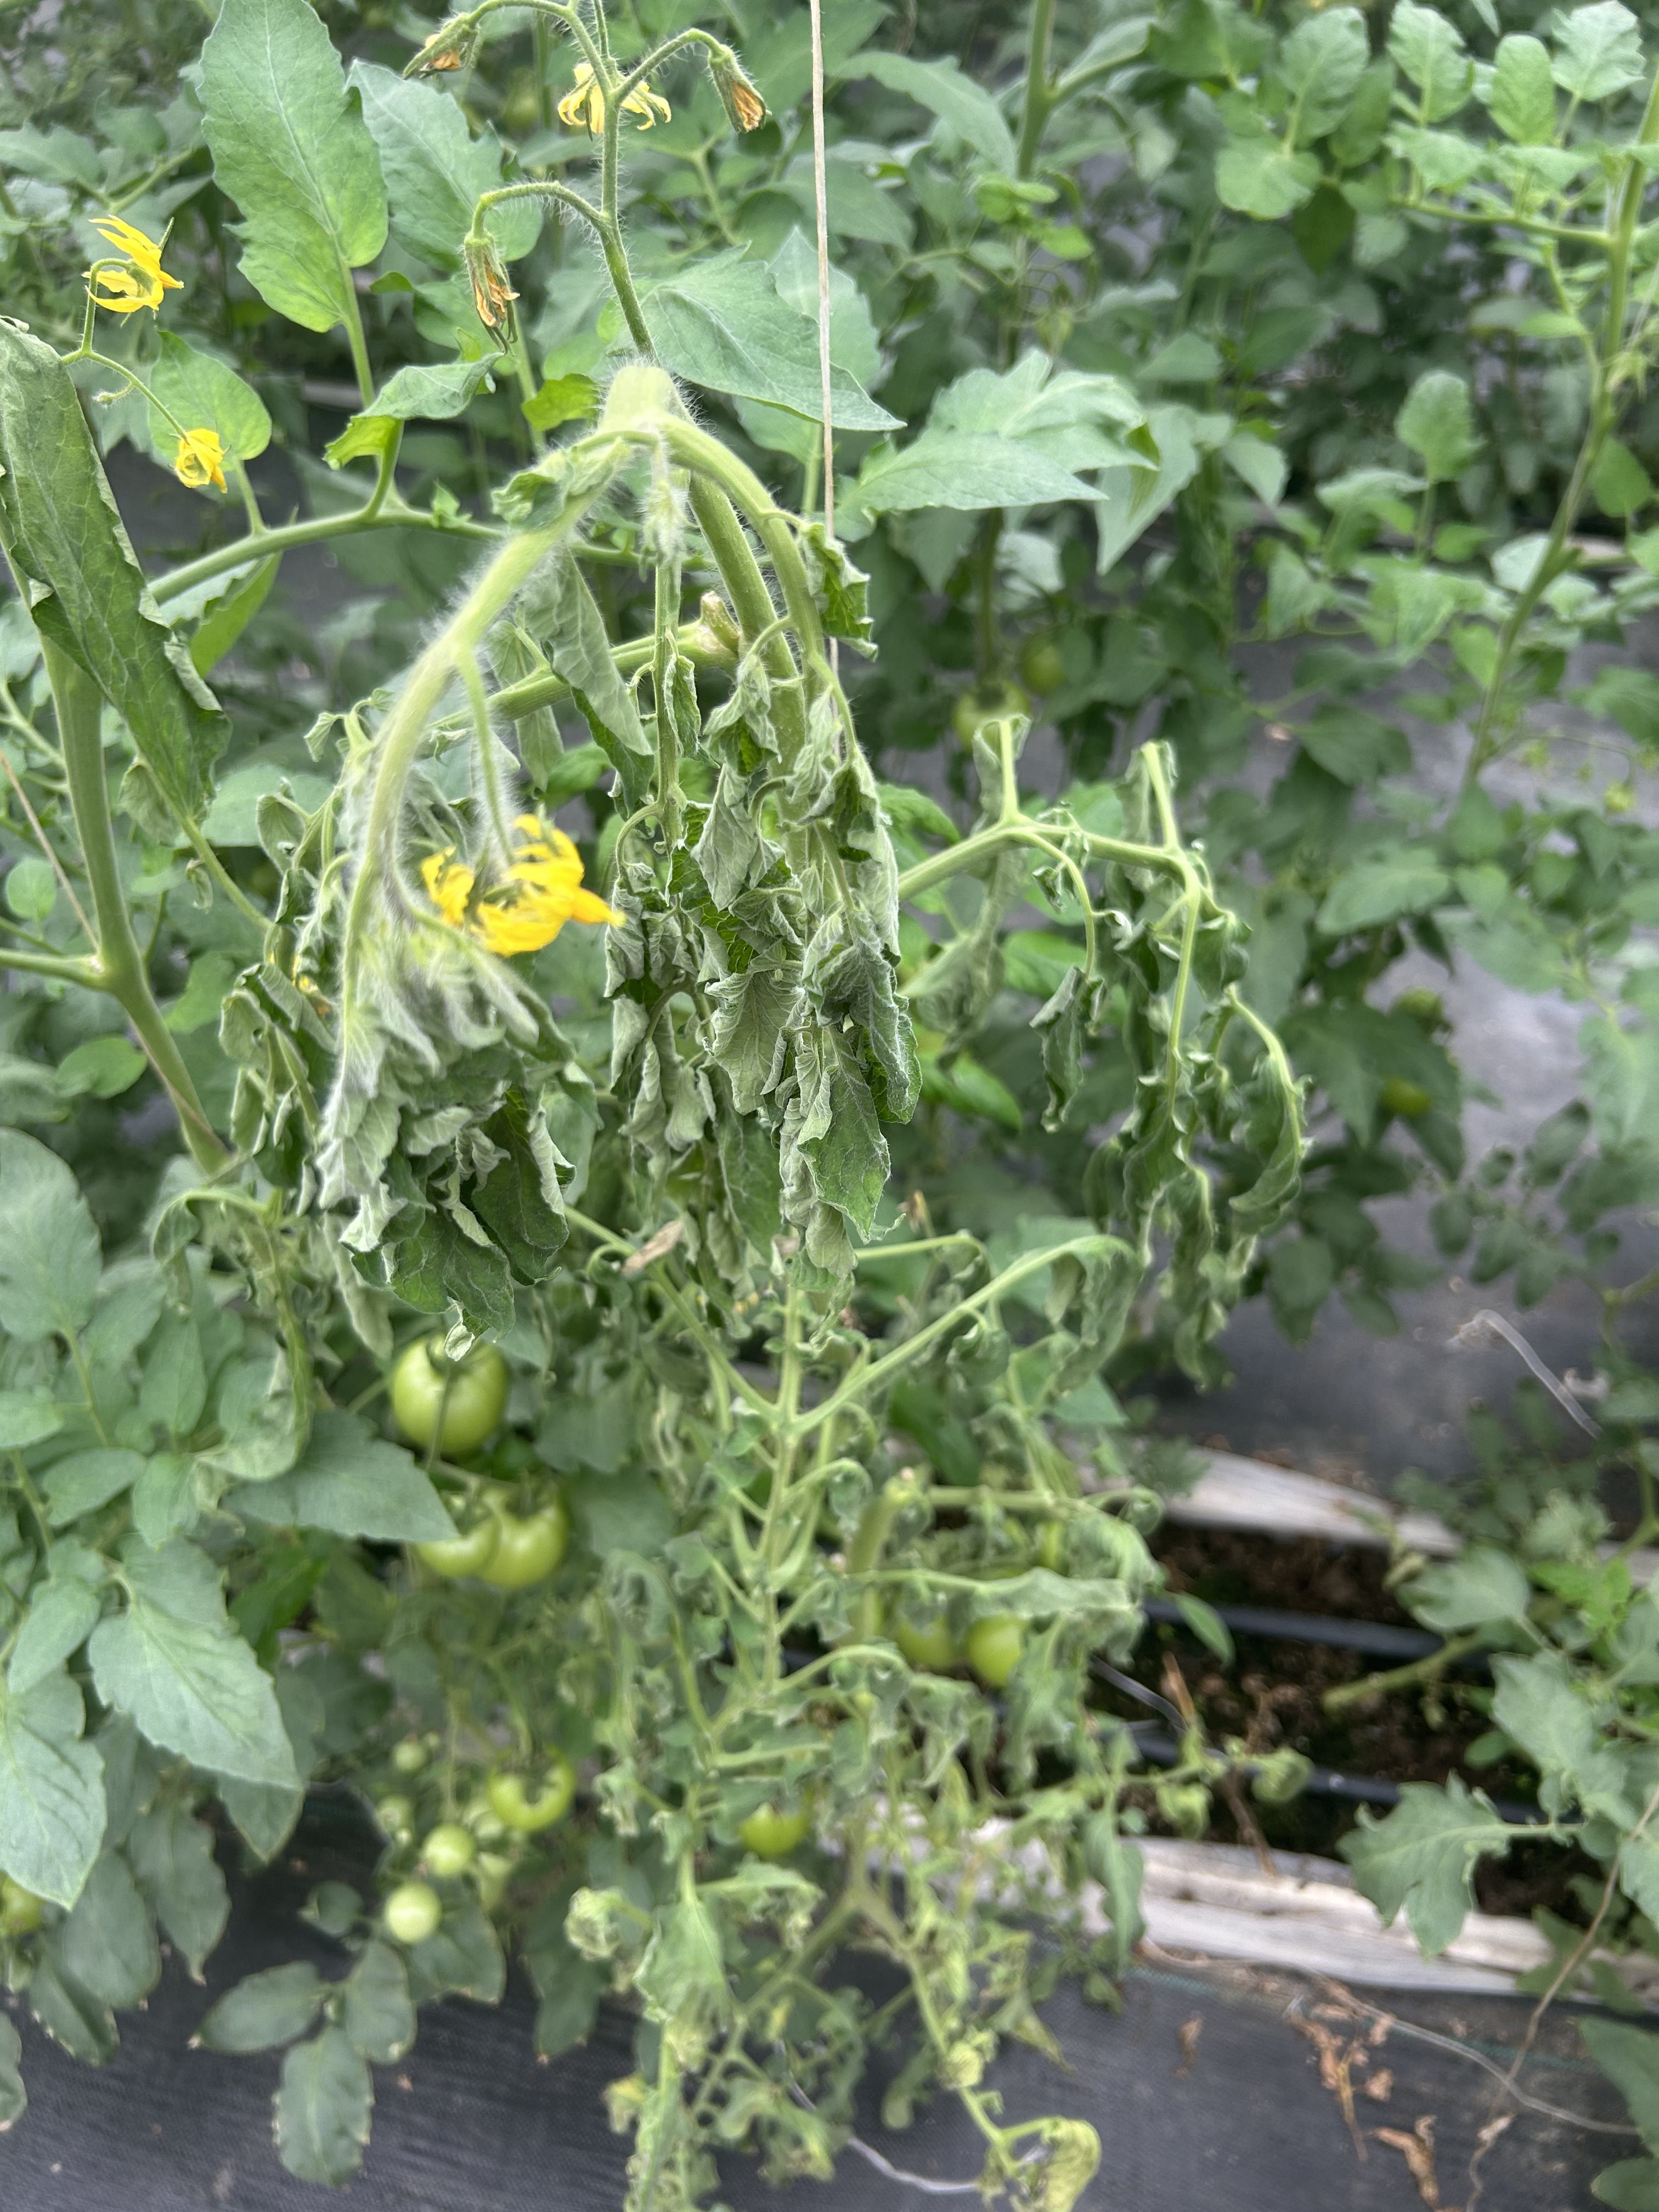
Disease: Wilt